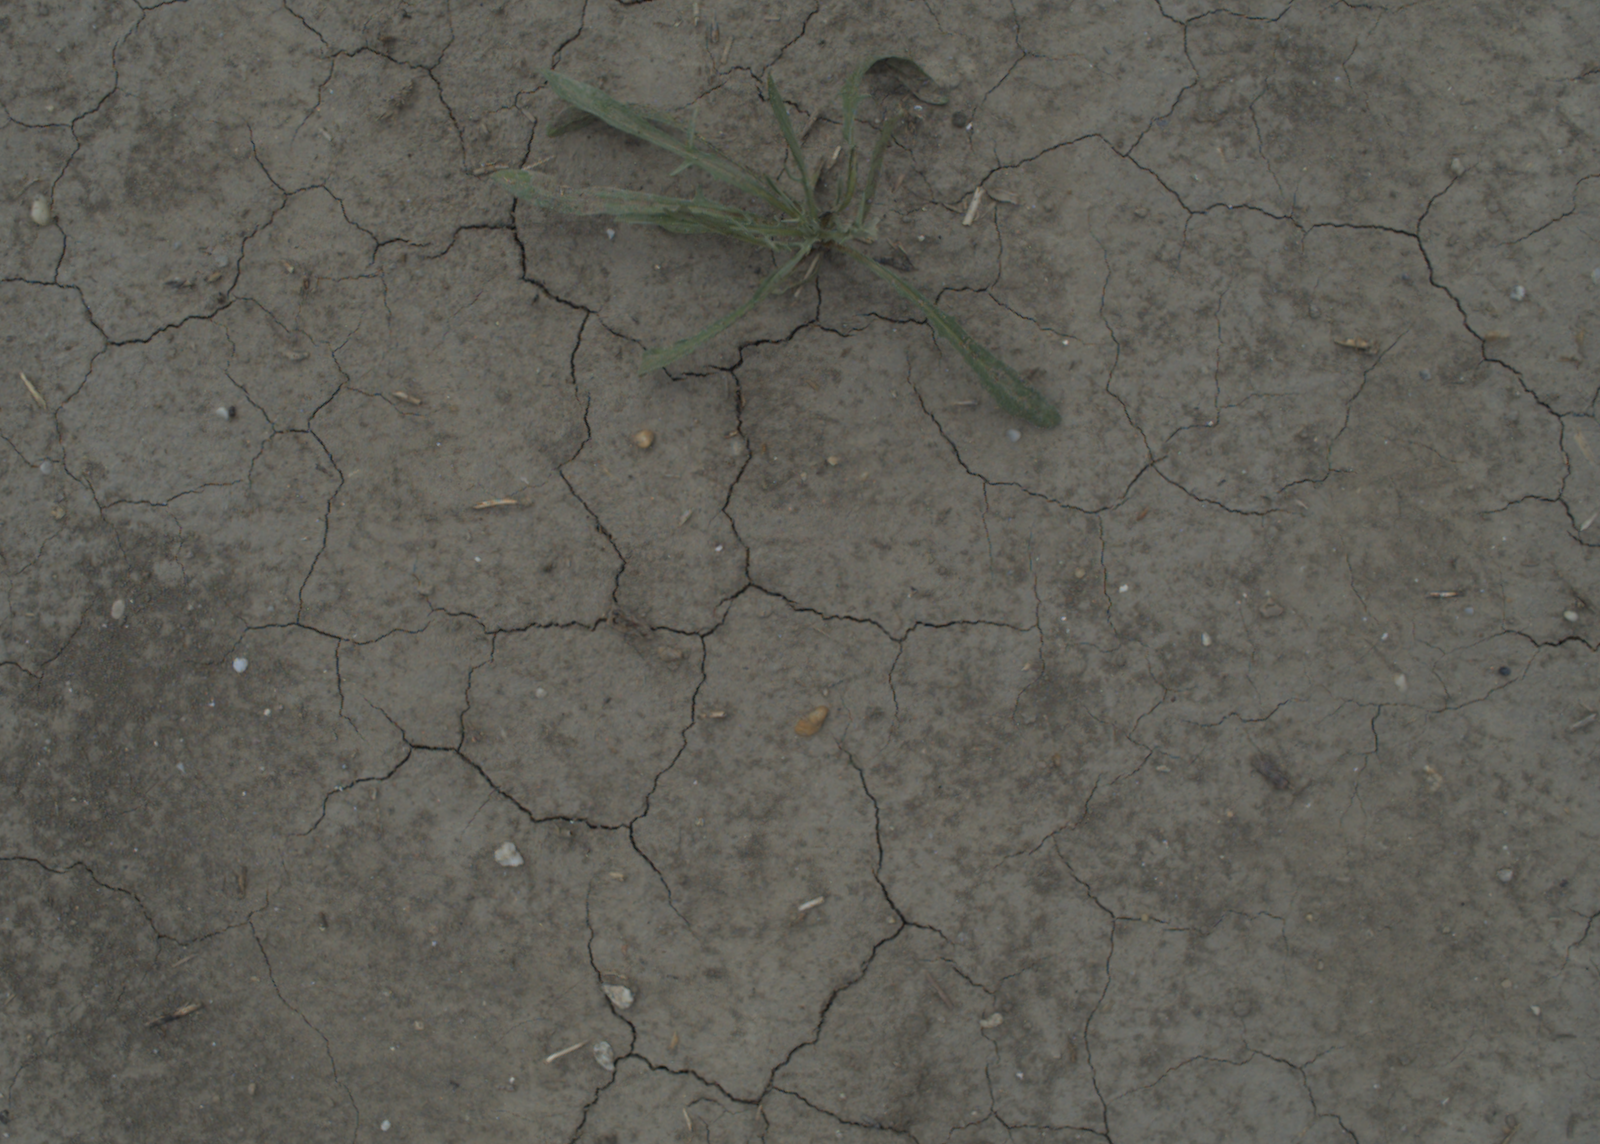
Capture date: 21.07.2021 12:37:27
Weather: mixed
Wind: medium
Seeding date: 08.06.2021
Plant canopy height (mm): 962